Harry Wilson (actor)

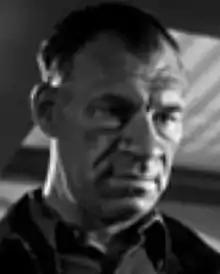
Wilson in "He Walked by Night" (1948)

Harry Wilson (22 November 1897 – 6 September 1978) was a British character actor who appeared in over 300 films from 1928 to 1965 and proudly proclaimed himself "Hollywood's ugliest man".